Saalfeld, Mühlhausen

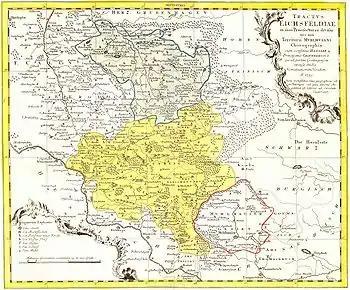
The "Eichsfeld" region and the territory of the "Reichsstadt" (imperial city) of Mühlhausen with "Salfeld" (Saalfeld) around 1759 (the map contains some errors)

For centuries, it belonged to the sphere of influence of the "Reichsstadt" (imperial city) of Mühlhausen. In 1565, the (male) population of Saalfeld was 46.